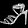
Label: Sandal